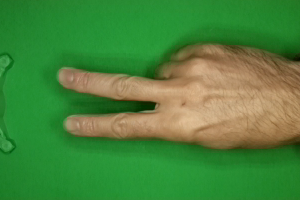
Label: scissors